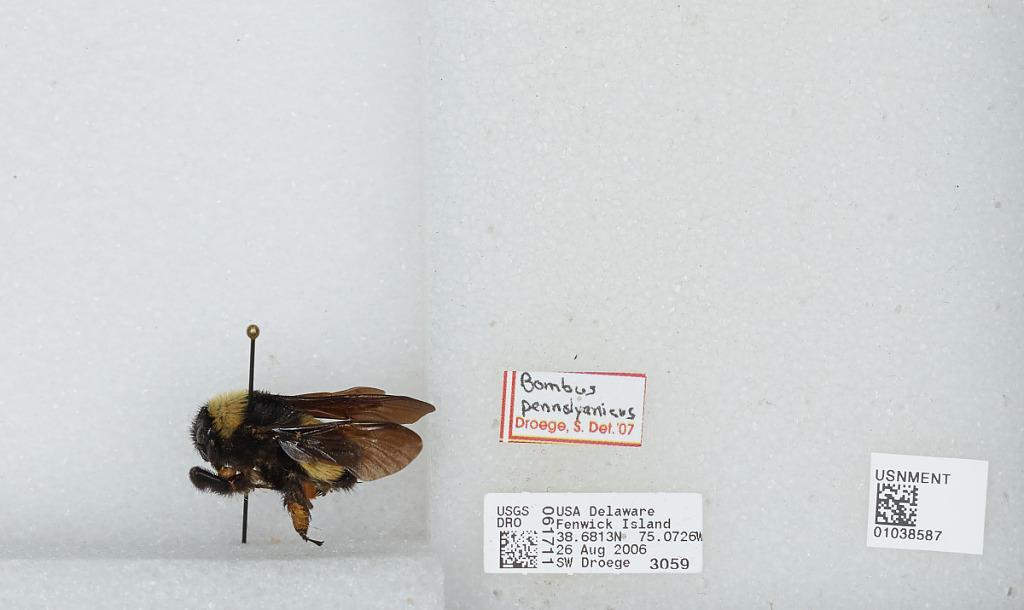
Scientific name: Bombus (Fervidobombus) pensylvanicus pensylvanicus (De Geer)
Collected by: S. Droege
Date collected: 2006-8-26
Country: United States
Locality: Fenwick Island
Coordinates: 38.6814, -75.0725
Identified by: Droege, S. W.